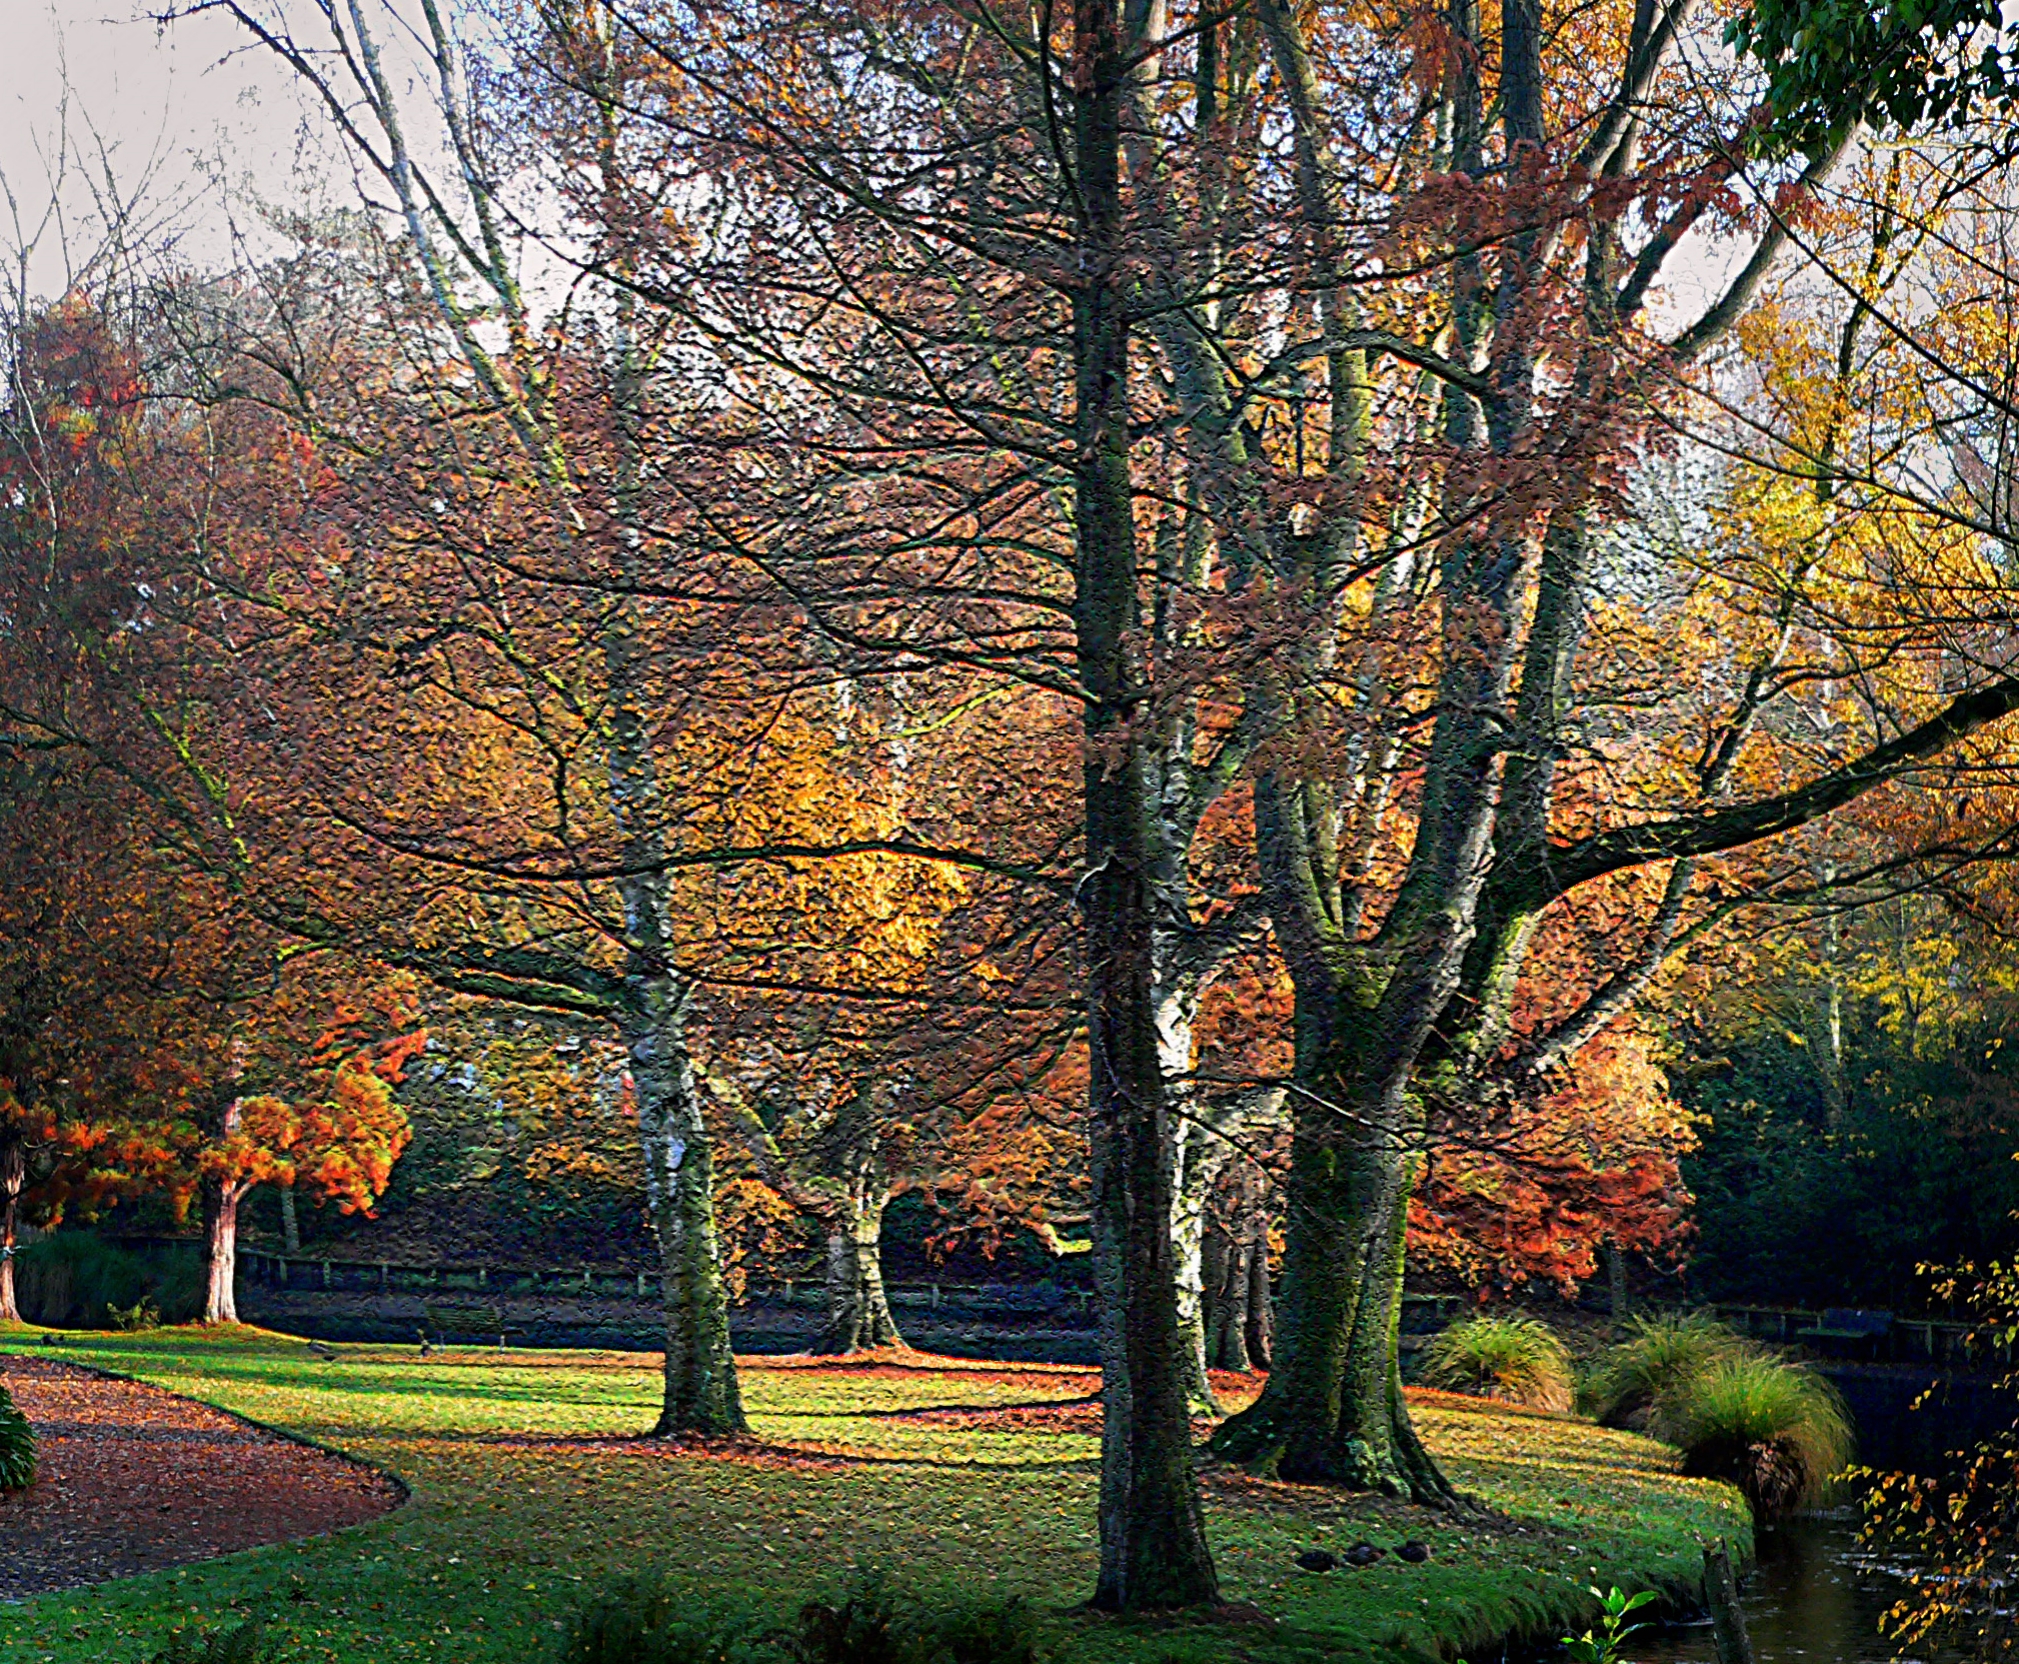
landscape, tree, nature, forest, branch, plant, sunlight, leaf, autumn, park, season, trees, seasons, deciduous, grove, gardens, woodland, christchurch, canterbury, parks, botanicalgardens, christchurchnz, publicgardens, hagleypark, hagleyparkchristchurch, autumncolours, ecosystem, woody plant, temperate broadleaf and mixed forest